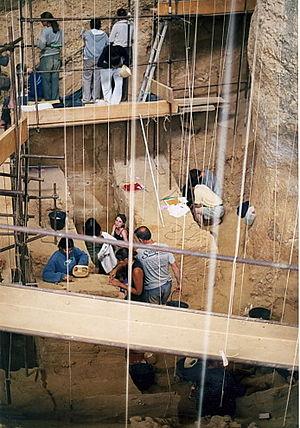
Caune de l'Arago, Tautavel, département Pyrénées-Orientales
La caune de l'Arago est un site préhistorique qui se trouve sur la commune de Tautavel, dans les Pyrénées-Orientales, dans une vaste cavité surplombant un cours d’eau pérenne, le Verdouble. Il a livré des restes humains attribués à l'homme de Tautavel et des vestiges lithiques du Paléolithique inférieur.
La liste des sites archéologiques d'intérêt national était une liste constituée par les pouvoirs publics français, comprenant les sites archéologiques dont il était considéré qu'ils présentaient un intérêt justifiant la nécessité, pour pouvoir y mener des fouilles, d'obtenir une autorisation au niveau national, au contraire des autres sites qui ne nécessitent qu'une autorisation au niveau régional.